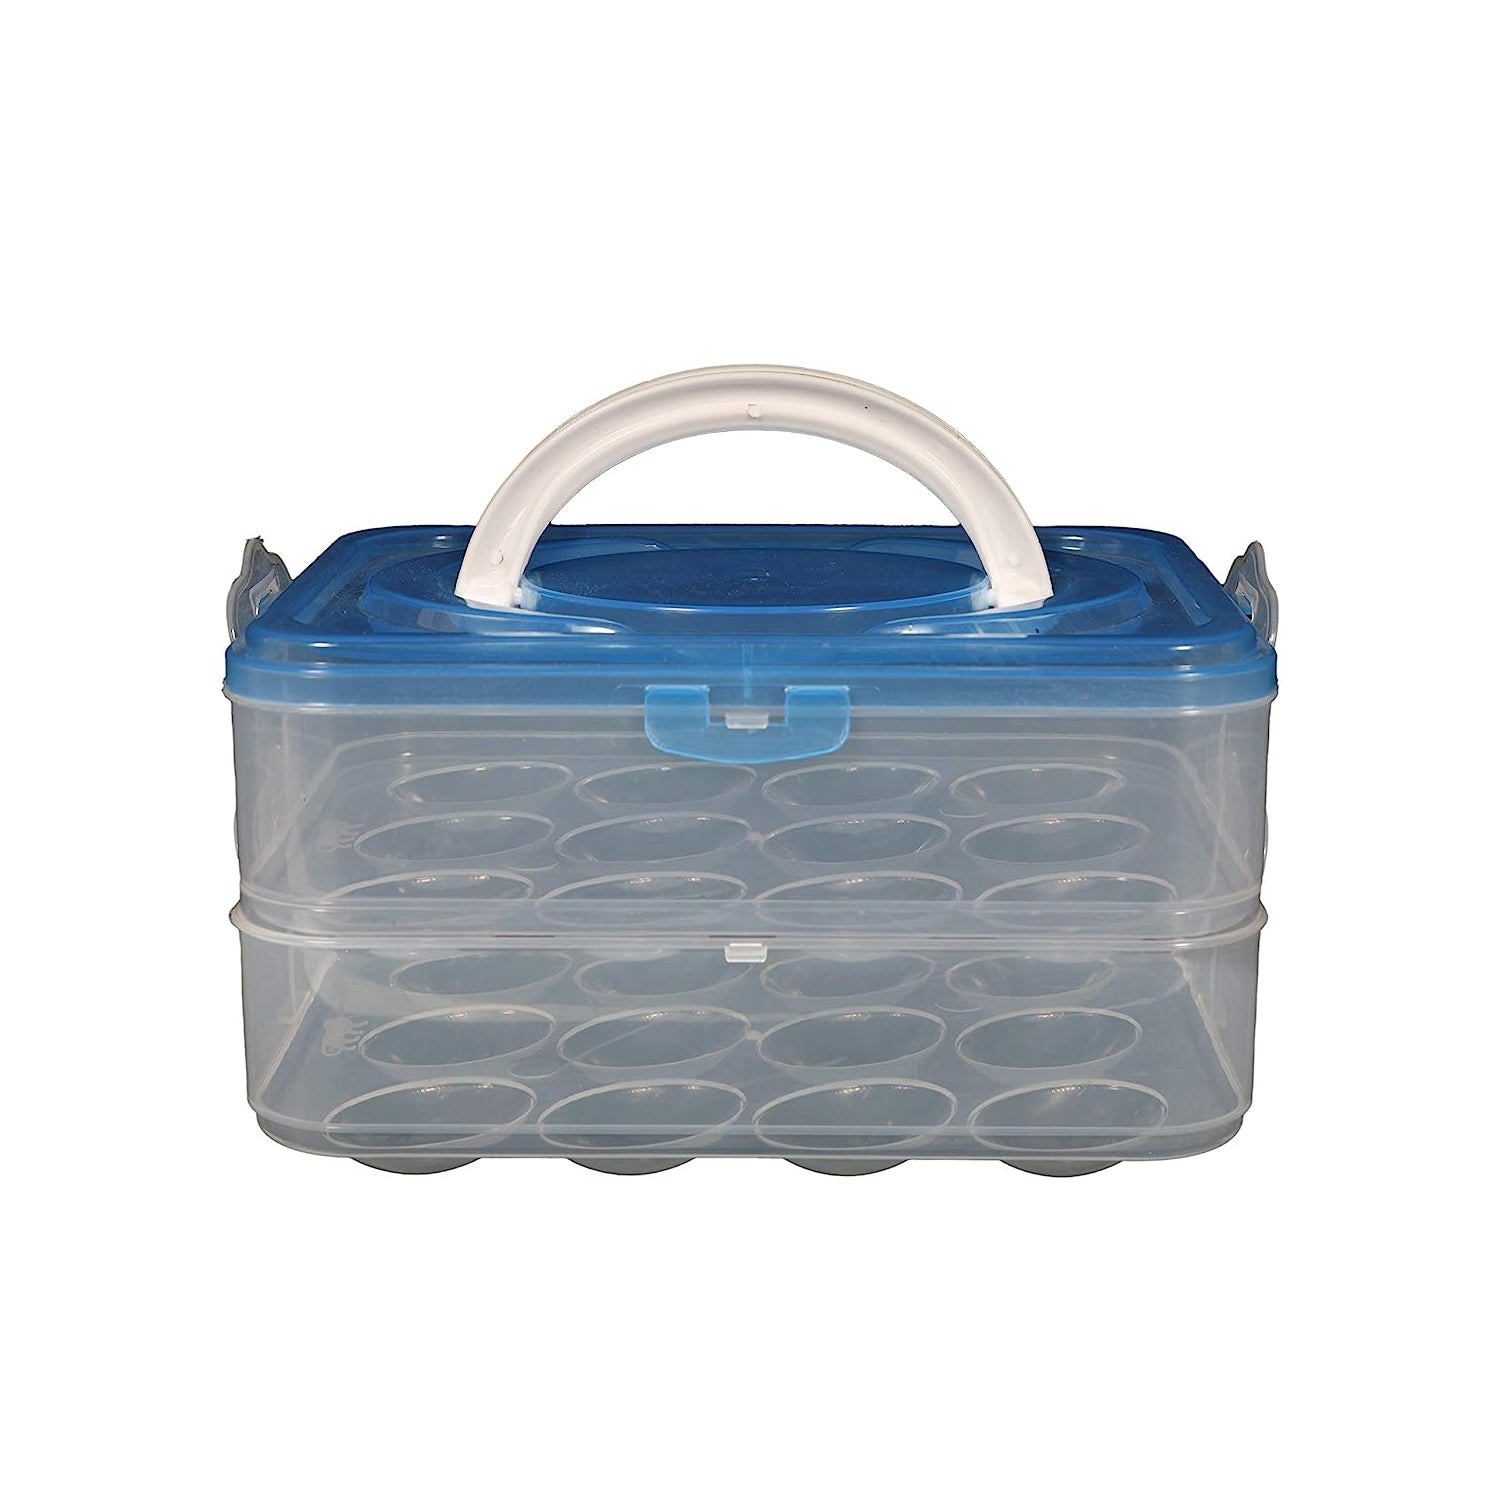
Double Layer Premium 48 Grid Egg Storage Box for Egg Storage Container
2966 Double Layer Premium 48 Grid Egg Storage Box for Egg Storage Container Description :- This egg container is Made from highest quality BPA free material for strong durability and safety ,high quality and eco-friendly, sturdy and easy to clean; simply wipe with soapy water. Large storage space, 24 grids container for eggs, prevent the eggs fall down or broken. Each independent sub-grid design, a good isolation of bacteria, to prevent the breeding of bacteria, more safe and sanitary. Cover locks tightly, easy carry handle convenient for house keeping, carrying and camping. Holds up to 48 normal size eggs, put the egg one by one, don't have to worry about eggs being crushed, it can use multiple superimposed on the refrigerator, beautiful and save space. The kitchen storage tray is ideal for refrigerators without a special compartment for eggs Dust-proof tightly locking lid and carry handle is suitable for Fridge, Freezer, Pantry, refrigerator, kitchen cabinets, camping and picnic. Similar SKU Also 2643 Dimension :- Volu. Weight (Gm) :- 1647 Product Weight (Gm) :- 398 Ship Weight (Gm) :- 1647 Length (Cm) :- 31 Breadth (Cm) :- 22 Height (Cm) :- 12
Brand: shop next retail hub pvt ltd
Category: Home & Garden > Kitchen & Dining > Food Storage